Peugeot 304

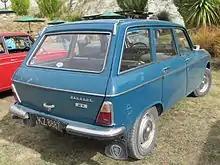
Peugeot 304 Break

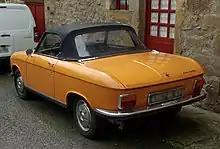
Peugeot 304 Cabriolet

The 304 was designed to slot between the popular 204 and the recently introduced Peugeot 504. Since the 204 had an exceptionally spacious passenger cabin for its class, the 304 body used the central portion of the 204: engine and running gear components were mostly interchangeable between the two cars. However, the 304 had a restyled front grille and headlights, designed consciously to emulate the 504 which had received a generally positive market reception.